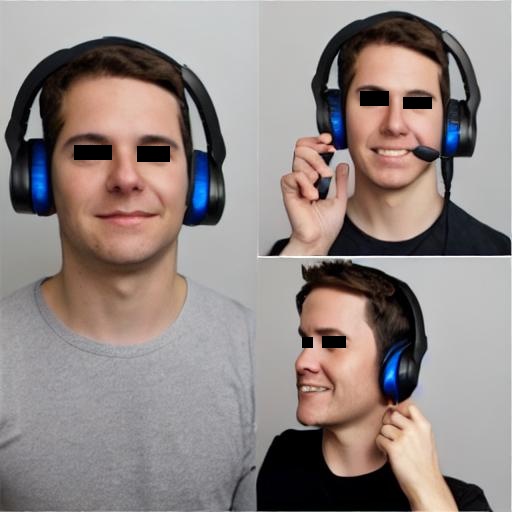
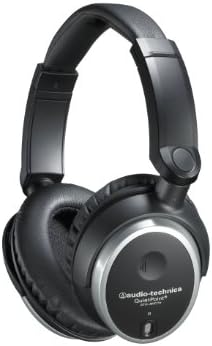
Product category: headphones
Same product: no